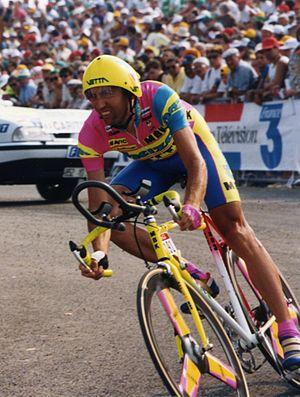
TOUR DE FRANCE 1993
Éric Caritoux, né le 16 août 1960 à Carpentras, est un coureur cycliste français, professionnel de 1983 à 1994.